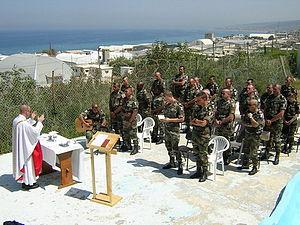
Le diocèse aux armées françaises est l'ordinariat militaire pour la France. C'est la structure canonique de l'aumônerie catholique des armées françaises.